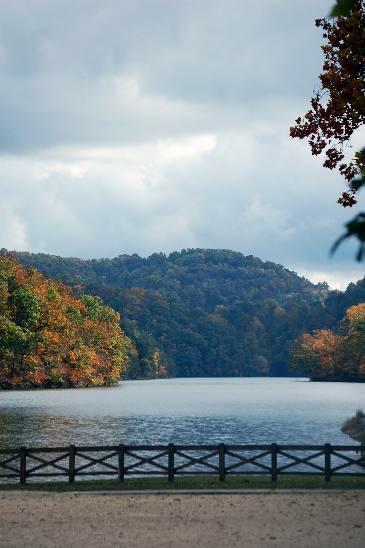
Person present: No